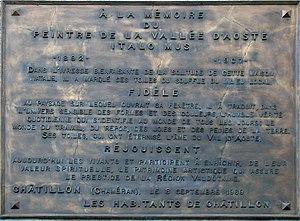
Targa Italo Mus a Châtillon (AO)
Italo Mus est un peintre italien valdôtain de la montagne.